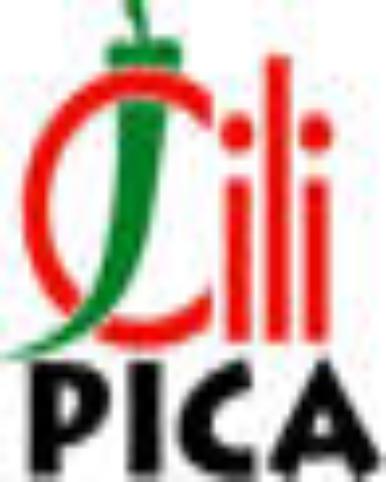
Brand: Cili
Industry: Food